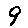
Label: 9